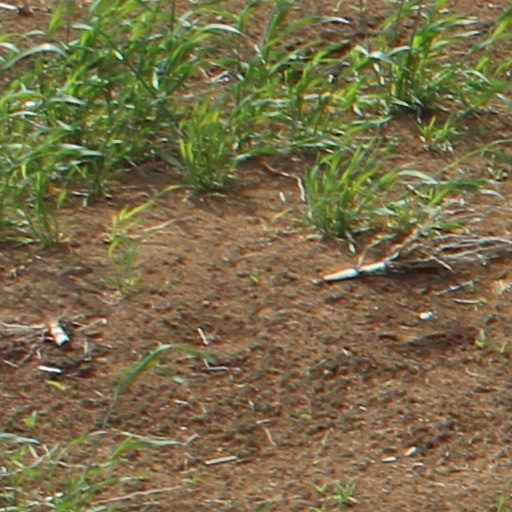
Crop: wheat